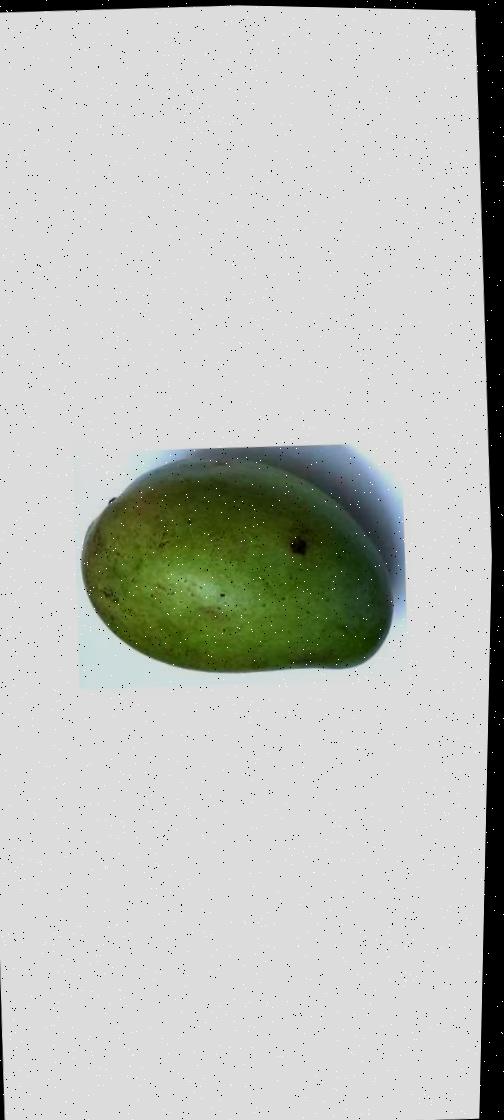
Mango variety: Rupali